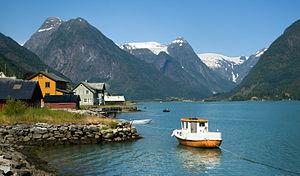
Le village de Fjærland et le Fjord du même nom, dans le comté de Comté de Sogn og Fjordane, en Norvège. Русский: Посёлок Фьорланд и одноимённый фьорд, губерния Сонг ог Фьоюране, Норвегия